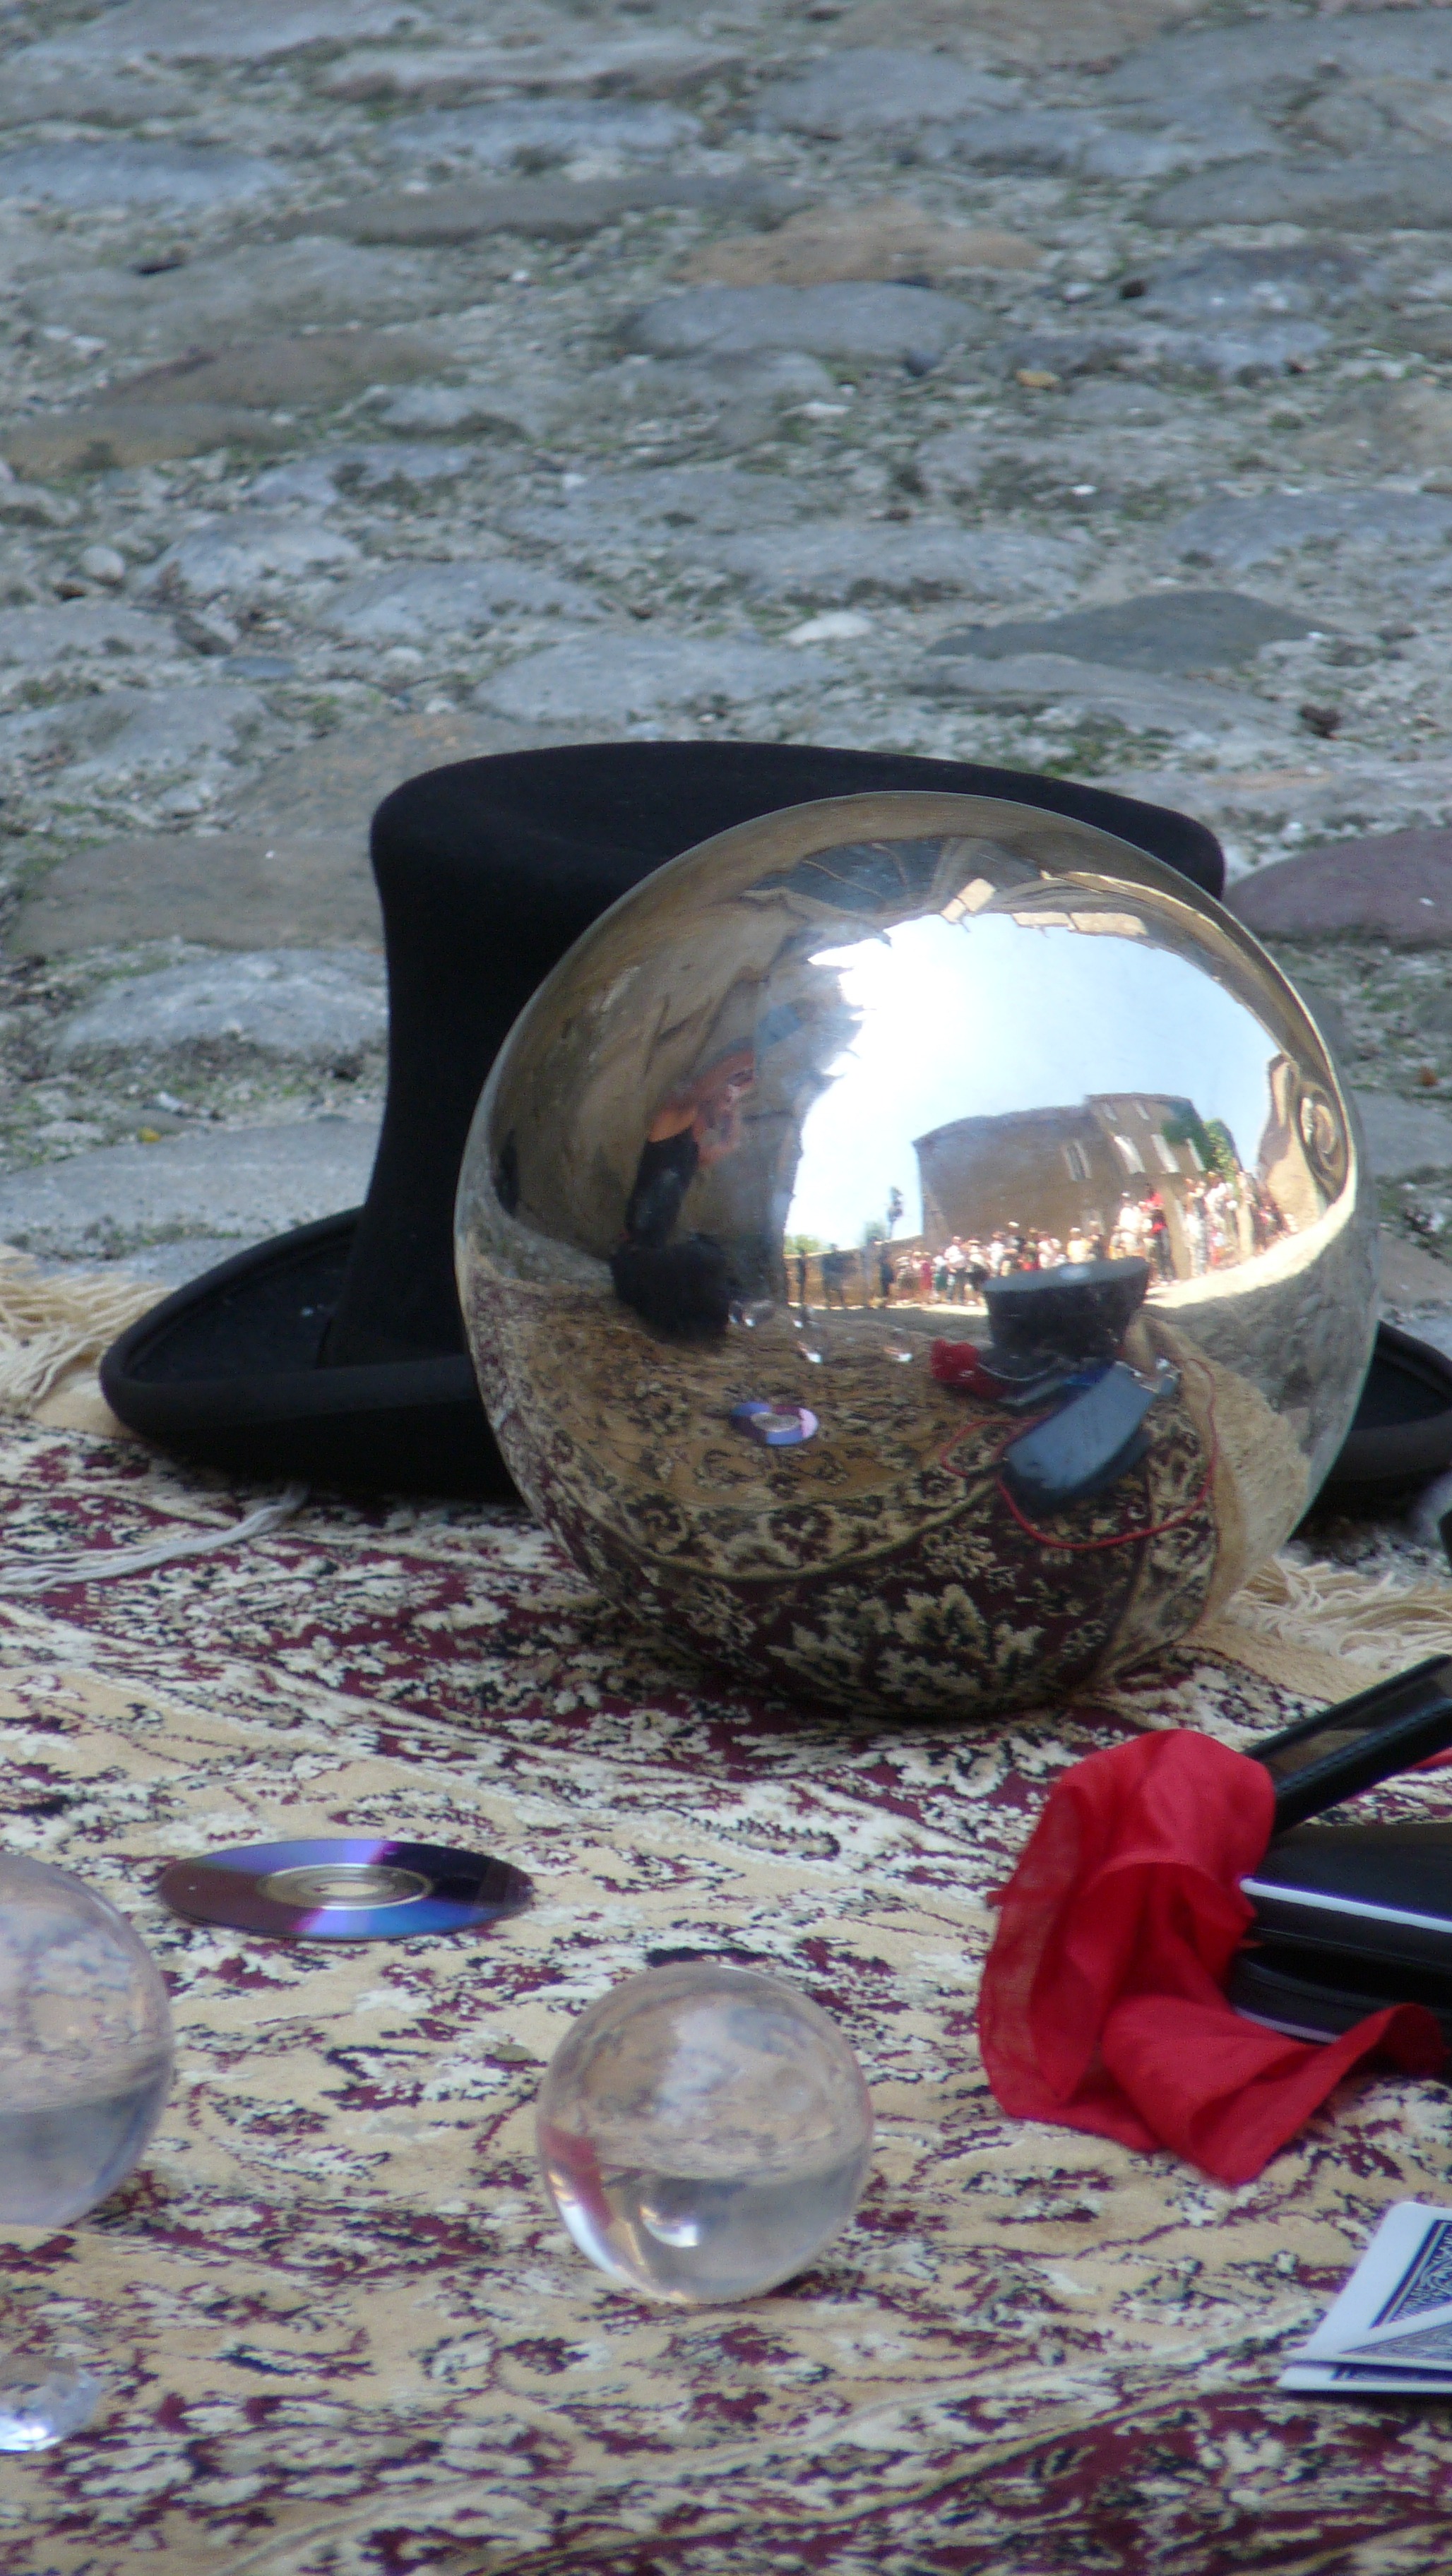
water, reflection, hat, metallic ball approached, showmypc